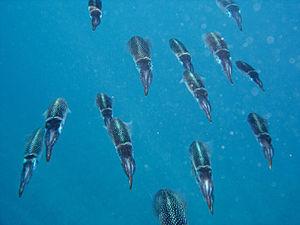
Banc de Sepioteuthis lessoniana (Ile de la Réunion) (Photo personnelle)
Les calmars, aussi appelés calamars, ou teuthides constituent un groupe morphologique, apparu au début du Jurassique, de céphalopodes décapodes marins regroupant près de 300 espèces. La plupart des espèces n'ont pas de nom vernaculaire spécifique et sont donc désignées en français sous le nom générique de « calmar ». Il en est de même pour le terme encornet, autre nom vernaculaire plus particulièrement utilisé lorsque ces animaux sont considérés en tant que comestibles ou appâts de pêche. L'ordre des Teuthida, qui regroupait tous les calmars, est désormais considéré comme obsolète parce que paraphylétique. Il est maintenant séparé en Myopsida et Oegopsida.
Sepioteuthis est un genre de calmars de la famille des Loliginidae.
L'île de La Réunion est un département d'outre-mer français situé dans le sud-ouest de l'océan Indien.
Les céphalopodes sont une classe de mollusques apparus à la fin du Cambrien dont la tête est munie de tentacules, appelés aussi bras. Ce nom générique inclut notamment les pieuvres, calmars et seiches, et les nautiles. Environ 800 espèces vivantes sont connues et de nouvelles espèces continuent d'être décrites. Environ 11 000 taxons éteints ont été décrits, bien que le corps mou des céphalopodes ne facilite pas la fossilisation. Cephalopoda est un clade, présentant comme synapomorphie la plus évidente la présence de tentacules préhensiles.